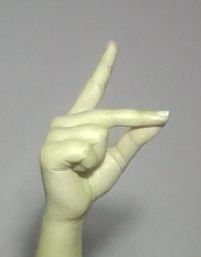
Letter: ta